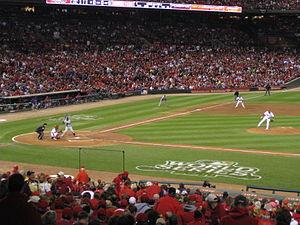
Christopher John Carpenter est un lanceur droitier de baseball qui évolue pendant 15 saisons de 1997 à 2012 dans les Ligues majeures avec les Blue Jays de Toronto et les Cardinals de Saint-Louis.